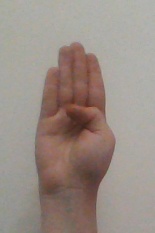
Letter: kaaf